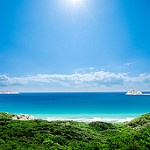
Label: sea